Junkers Ju 160

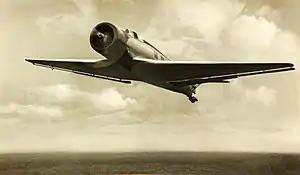

The Junkers Ju 160 was a single-engine low-wing passenger transport aircraft designed and produced by the German aircraft manufacturer Junkers